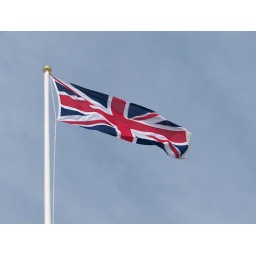
i like this shot of the colours of the flag against the blue sky